Liver (color)

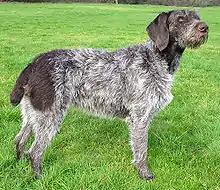
Liver on a German Wirehaired Pointer, a piebald with roaning

There are many other dog colors that can look like brown, but are not Liver. A dog that is very dark red, like an Irish Setter may sometimes appear brown. Dogs with a blend of Black and Red/Yellow fur can also look like they have brown areas. An easy way to tell if a dog is Liver or not is to look at their nose. Eumelanin (black) pigment colors a dog's nose, so a Liver dog will have a Liver colored nose. If the nose is black, the dog is not a liver. A pink nose has nothing to do with liver dilution, and will not help determine if a dog is liver or not. Liver will also dilute a dog's brown eyes to amber/yellow.